19th Battalion (Central Ontario), CEF

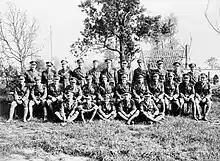
Group photograph of officers of the Canadian 19th Infantry Battalion, May 1918.

The 19th moved out at 6:45 p.m. on 25 September 1916, following the 20th, 18th, and 21st Canadian battalions on the Albert-Bapaume road toward Courcelette. They were instructed to be at the ready for any movement as they staged themselves at the road with G.F. Morrison commanding. On the 26th, the 19th was instructed to move to Sausage Valley and be ready, and they arrived on the 27th. On the 28th, the 19th was instructed to push forward towards Le Sars where the enemy line was. On the 29th, heavy artillery fire rained down on their position, resulting in heavy casualties. Reports came in that the British had taken the Destremont farm southwest of Le Sars while snipers fired on their position. With a fair amount of shelling coming from Pys, orders came from Rennie to push forward. In his diary of the action at Thiepval, Private John Mould of the 19th expressed the intensity of the advance: